Mazinaw Rock

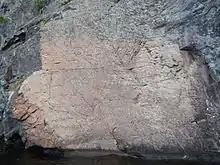
'Old Walt' text carved into Mazinaw Rock for Walt Whitman <a href="https%3A//upload.wikimedia.org/wikipedia/commons/e/ea/Walt_Whitman_Inscription_on_Mazinaw_Rock_-_Bon_Echo_%252821173474953%2529.jpg">(Clear text here)

Mazinaw Rock is a high cliff in the Addington Highlands, just 30 kilometres (18.6 mi) north of Kaladar, with the closest settlement being Cloyne in south-central Ontario, Canada. It stretches for along Mazinaw Lake, and is a landmark in the Bon Echo Provincial Park that draws the attention of many campers and cottagers all over Canada. The lake's depth reaches , making it the third deepest lake in Ontario besides the Great Lakes. The rock is composed of granite and black dykes. The quality of the rock varies from good on the more popular routes to bad on the less used routes.